Mimico

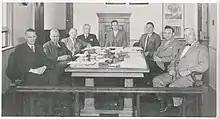
Amos Waites (centre) with other councillors of the Mimico Town Council, 1943. Waites was the longest-serving mayor for Mimico.

Mimico's longest-serving mayor (at different periods from 1936 to 1948) was Amos Waites, who alternated in this post with Mayor Archibald Norris. About the time of the Second World War many 1-storey houses were built, filling in most of the gaps in the housing especially in northern and western Mimico. Many new immigrants came to Mimico in the 1950s. In 1953, Mimico became one of thirteen cities and towns which formed the new Metropolitan Toronto. The next year Hurricane Hazel struck and while communities around Mimico were some of the worst affected, the storm left Mimico largely untouched. The Town of Mimico saw its future in attracting many more small families and working people to the area and began to tear down older homes that stood on large lots and filled in these and the last remaining empty lots with apartment buildings.